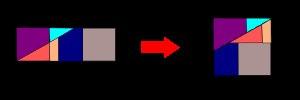
La trisection du carré consiste à découper un carré en plusieurs morceaux de manière à reconstituer par assemblage des pièces obtenues, trois carrés de surfaces identiques.